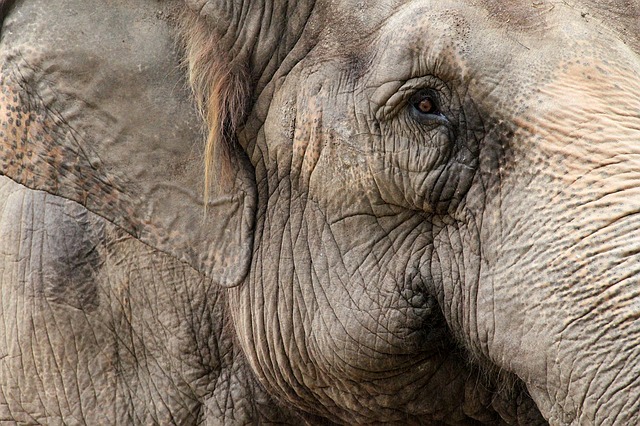
Label: elefante